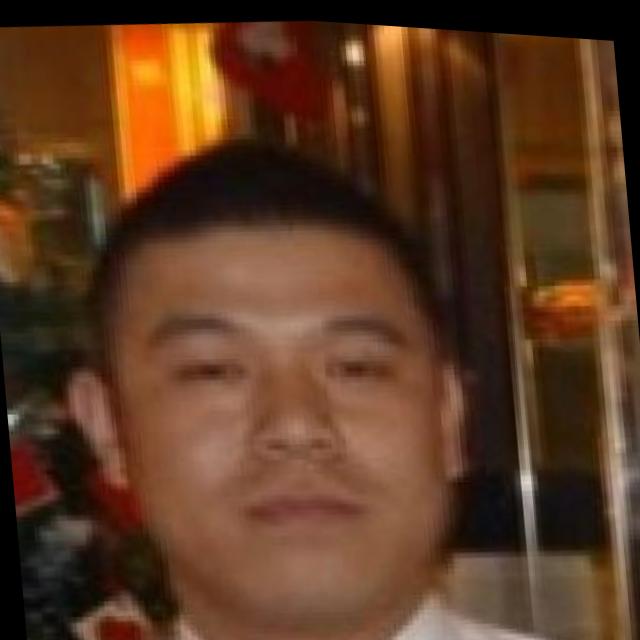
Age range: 21-44